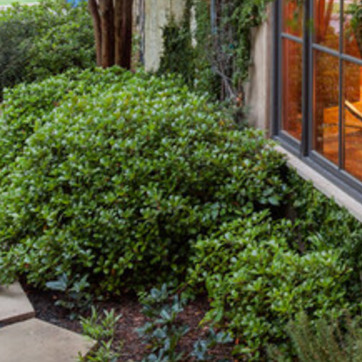
Material: foliage